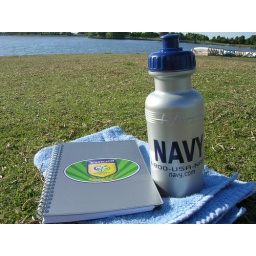
beside the lake (i got the u.s. navy water bottle as a freebie at the 5k race in sfo last july)